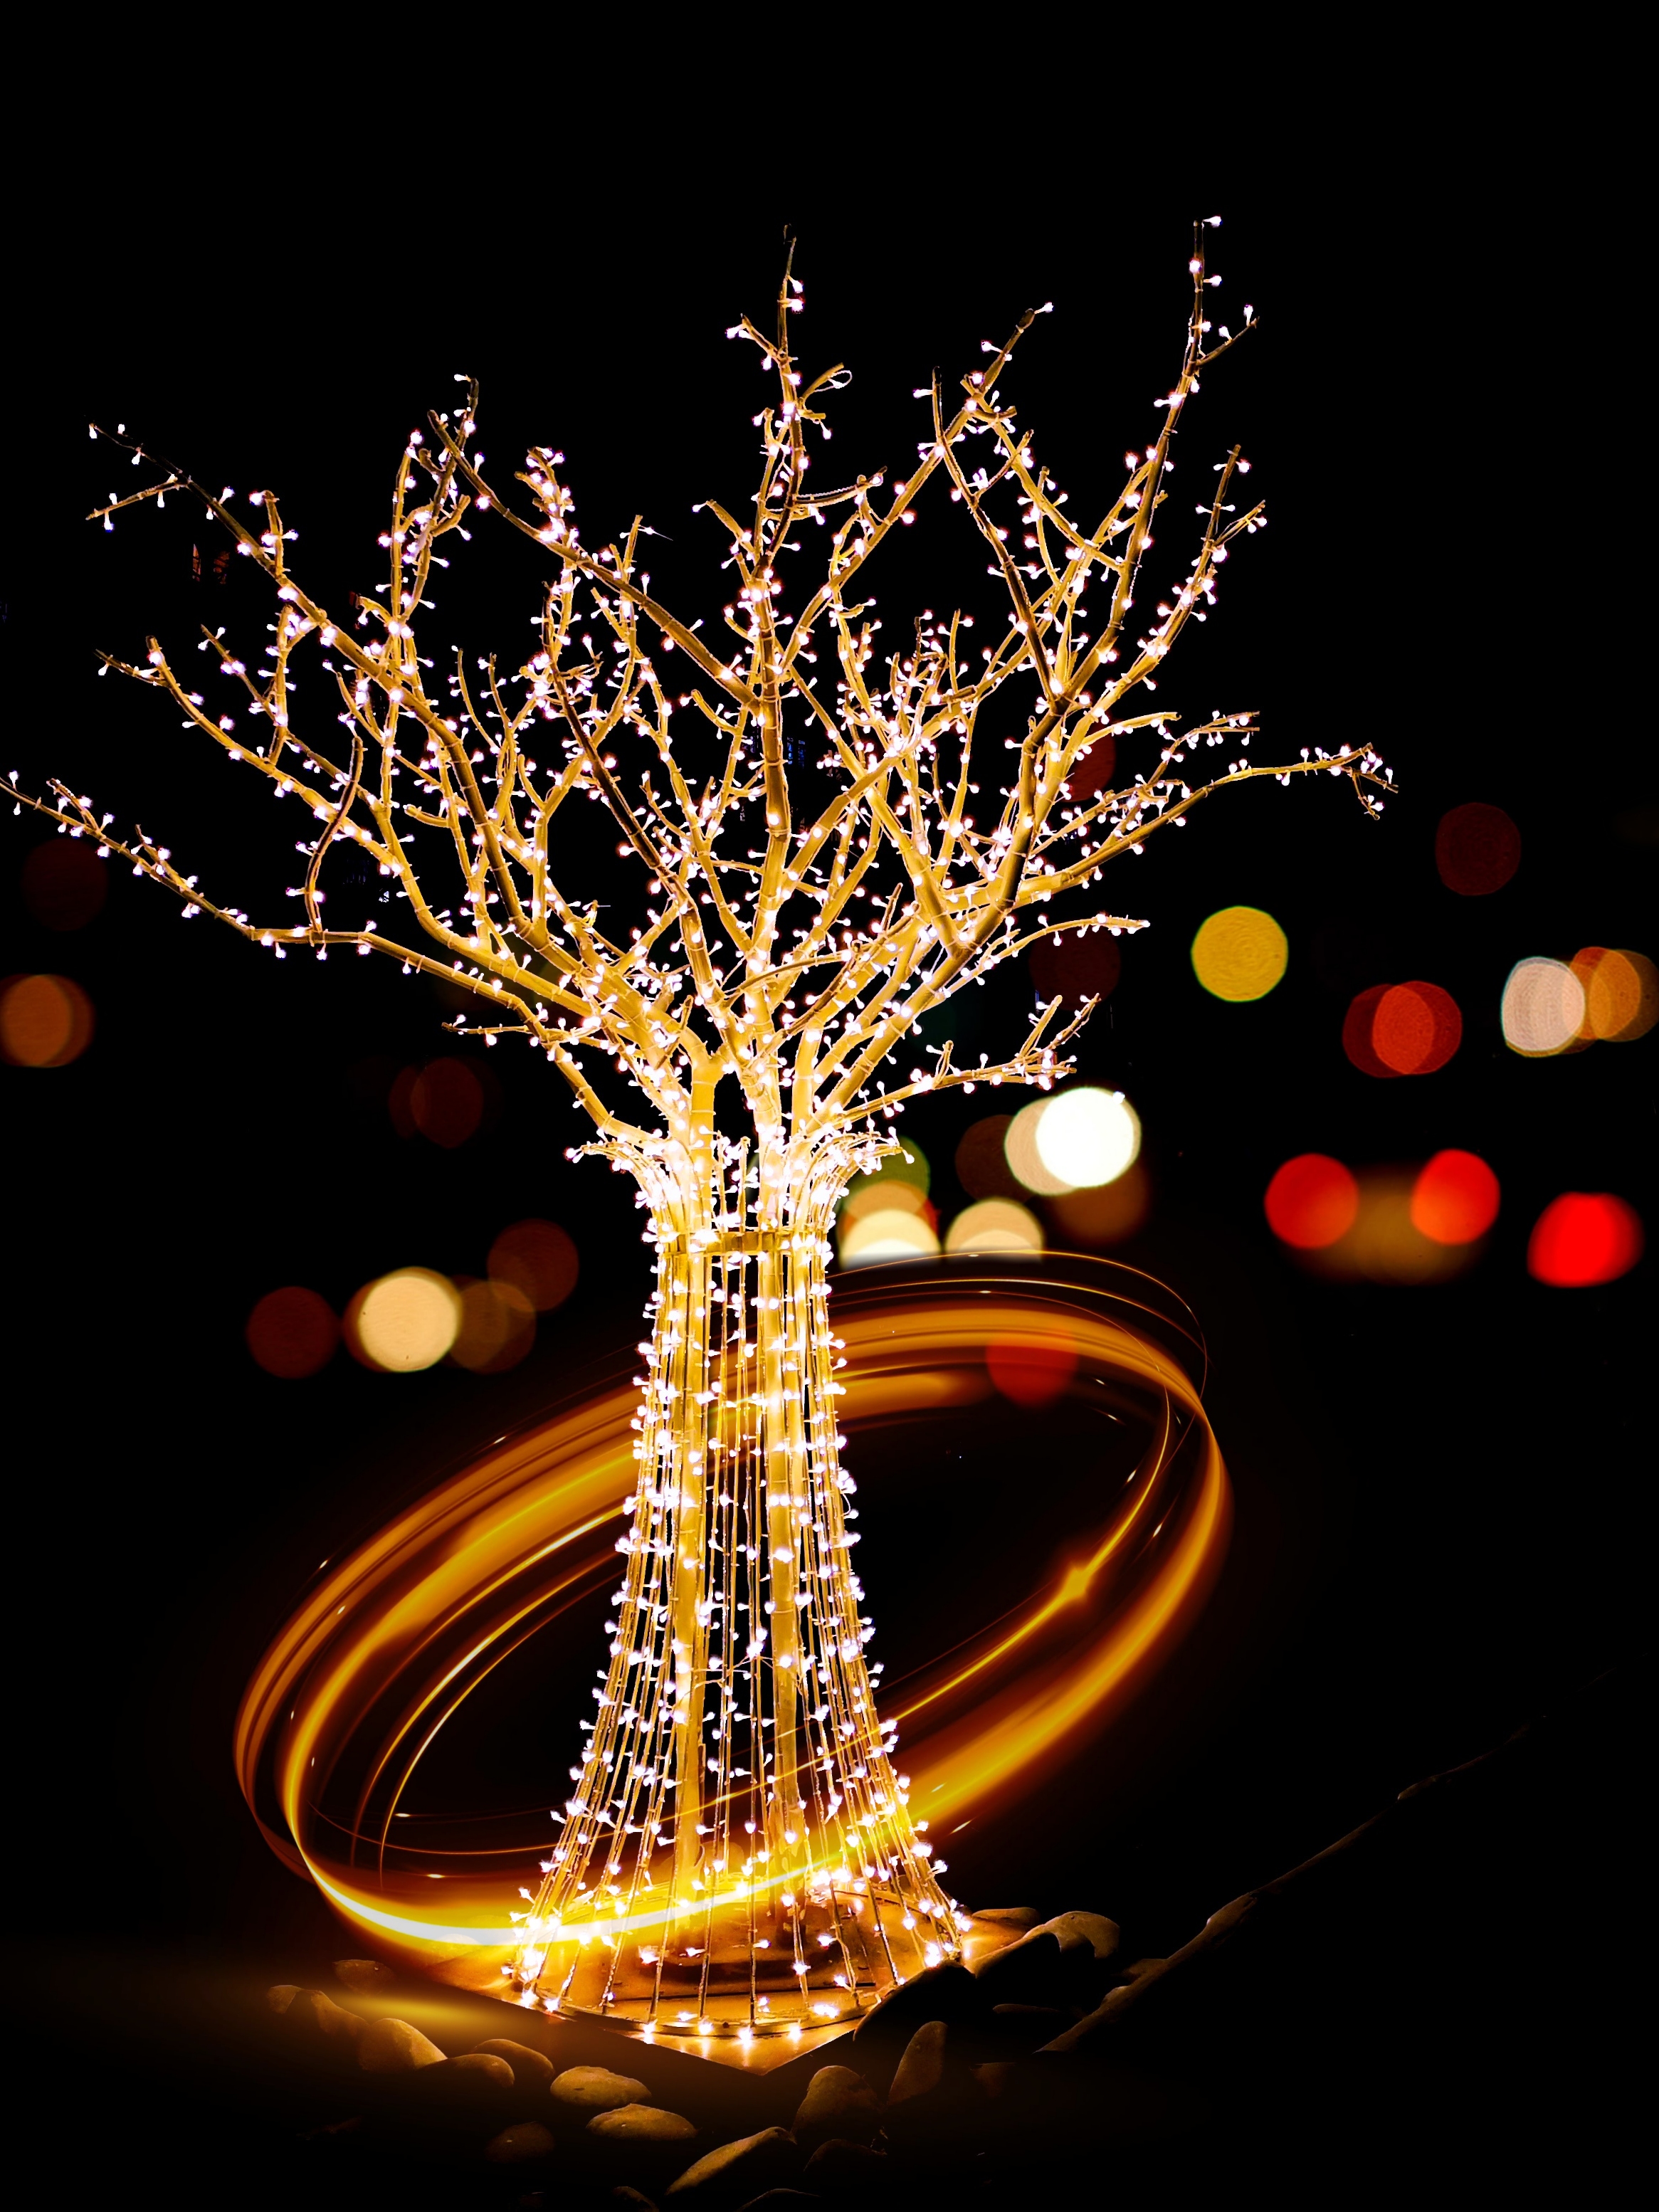
tree, lights, sky, land, stones, shine, blur, background, effects, black, orange, city, evening, branch, light, lighting, water, christmas lights, christmas decoration, woody plant, darkness, interior design, night, plant, still life photography, midnight, light fixture